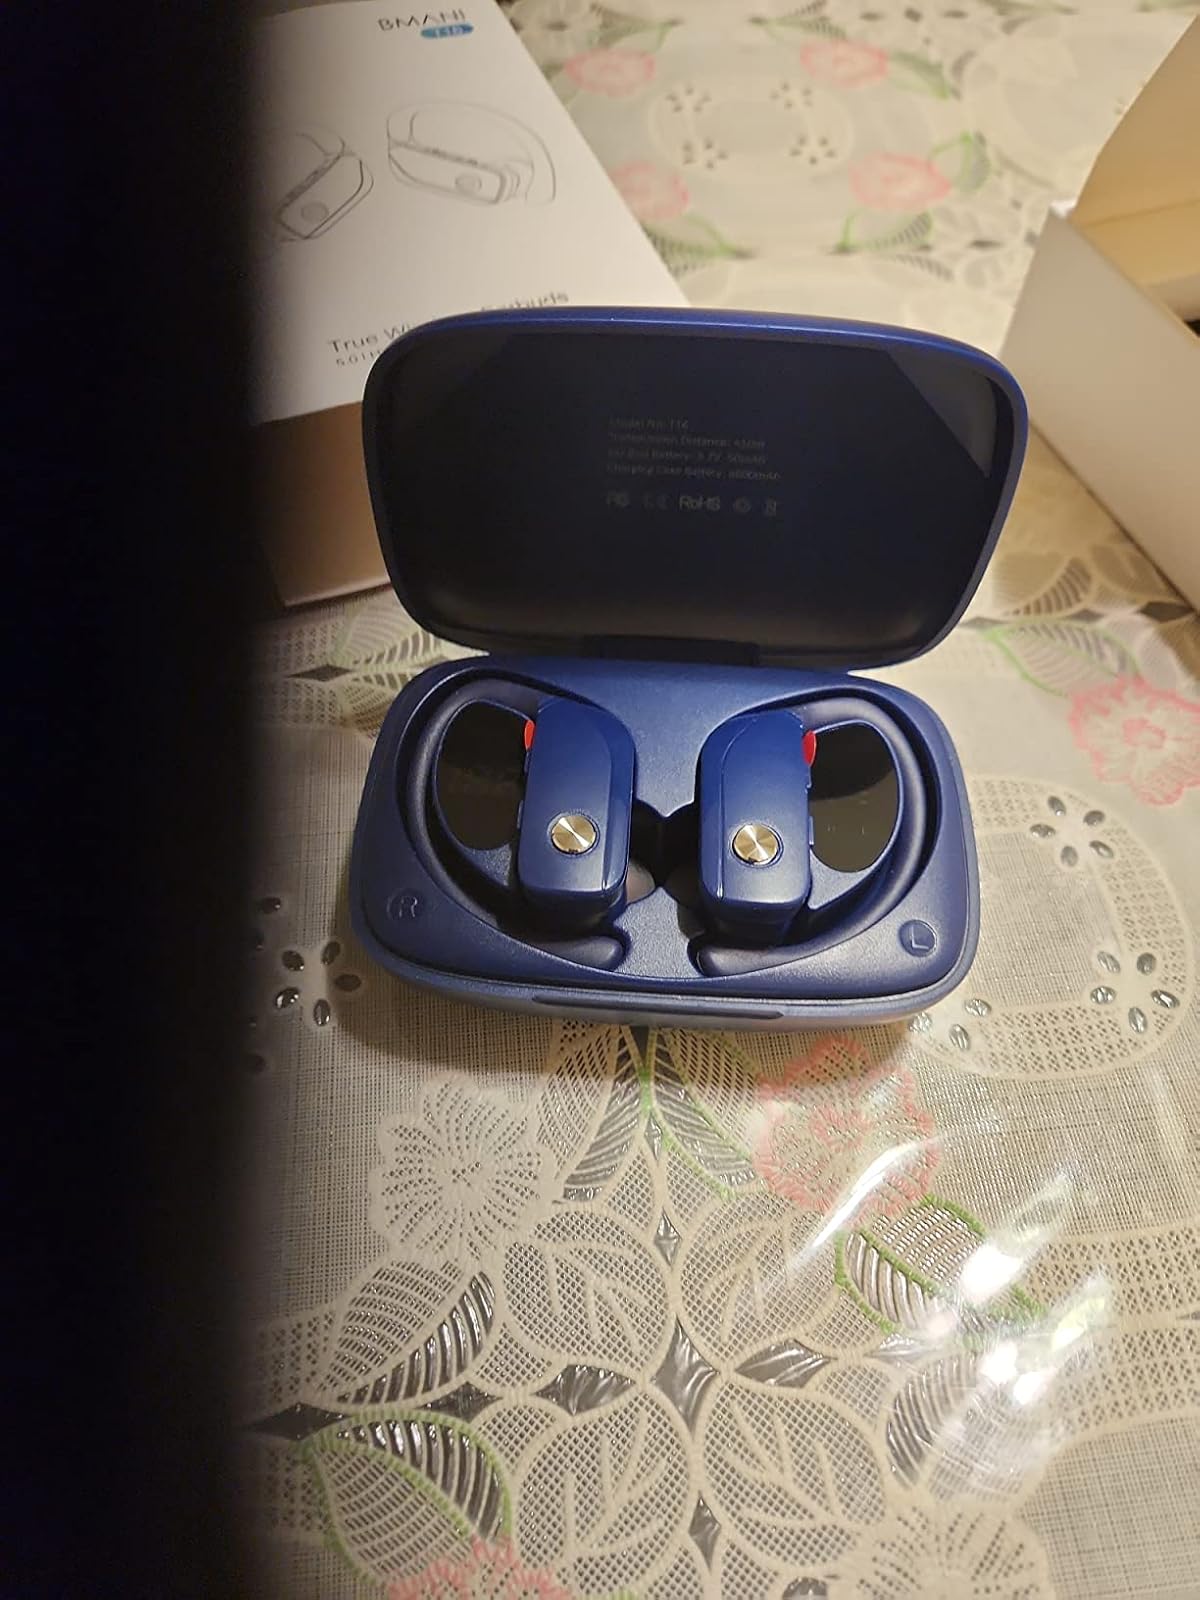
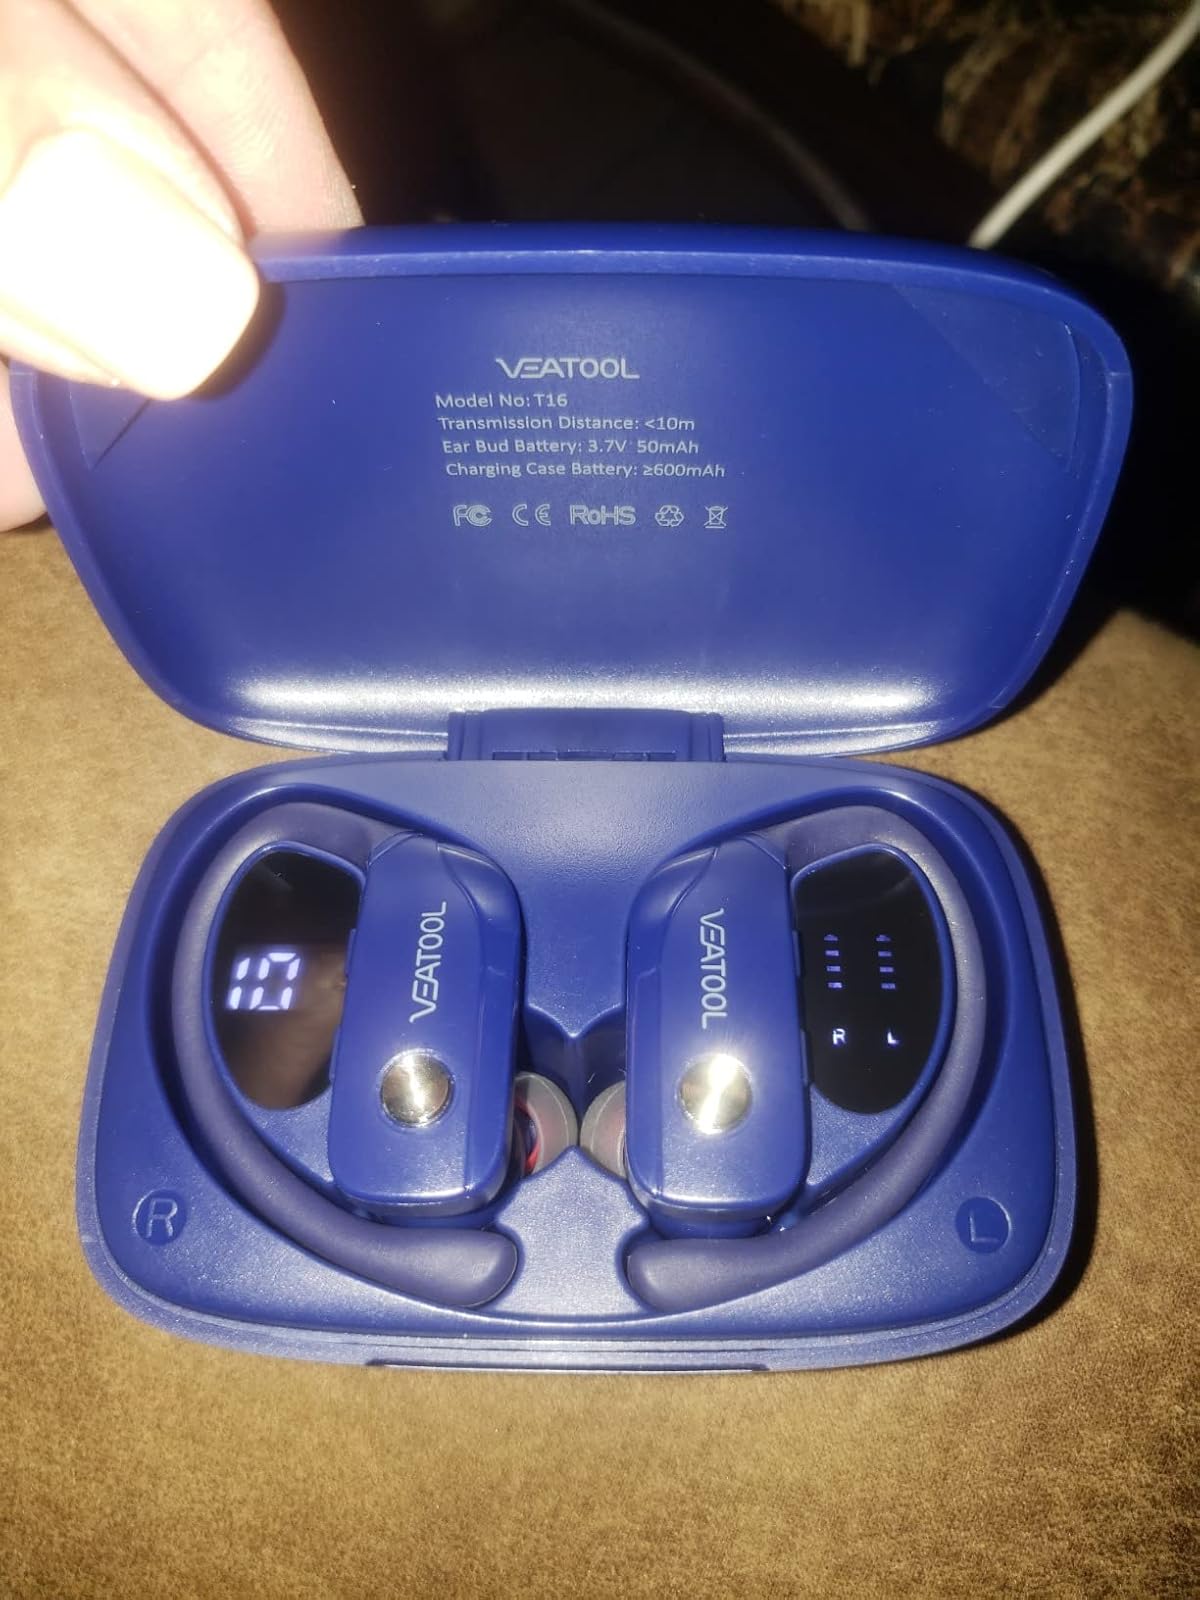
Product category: earbuds
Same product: yes